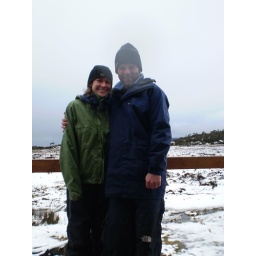
yes, there is a water spot over Rob's face